(Pentamethylcyclopentadienyl)aluminium(I)

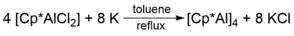
Subsequent more facile method of (Pentamethylcyclopentadienyl)aluminium(I) synthesis

More exotic ways of synthesizing [Cp*Al] include the controlled disproportionation of an Al(II) dialane into constituent Al(I) and Al(III) products. For example, reacting dialane [Cp*AlBr] with a Lewis base such as pyridine the Lewis base stabilized [Cp*AlBr] and [Cp*Al].